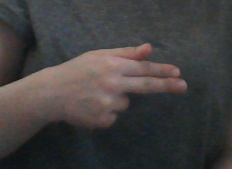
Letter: ghain